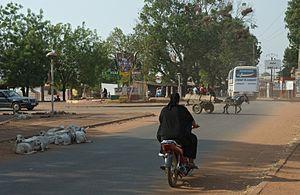
Koutiala est une ville une commune, chef-lieu Sikasso au Mali. Elle est située à 140 km au nord de Sikasso. Sa superficie est de 18 000 km². Elle compte environ 130 000 habitants. C’est la troisième ville la plus peuplée du Mali après Bamako et Sikasso.